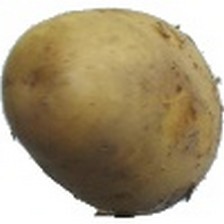
Label: Potato